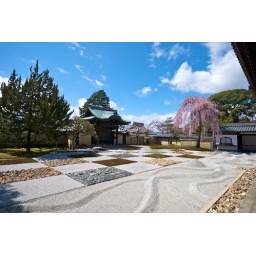
A blooming weeping cherry tree in the courtyard rock garden at Kodai-ji temple, Kyoto.